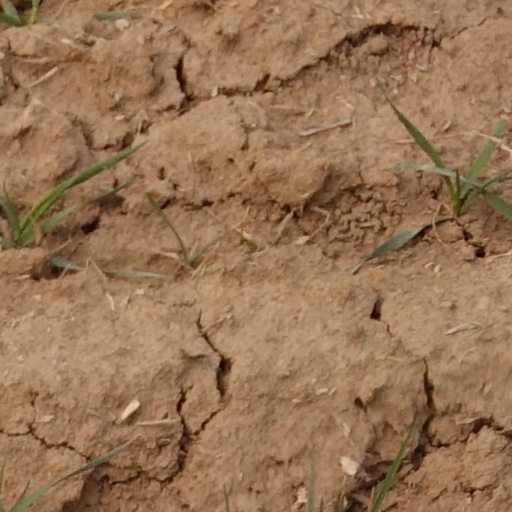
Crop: wheat